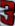
Number: 3